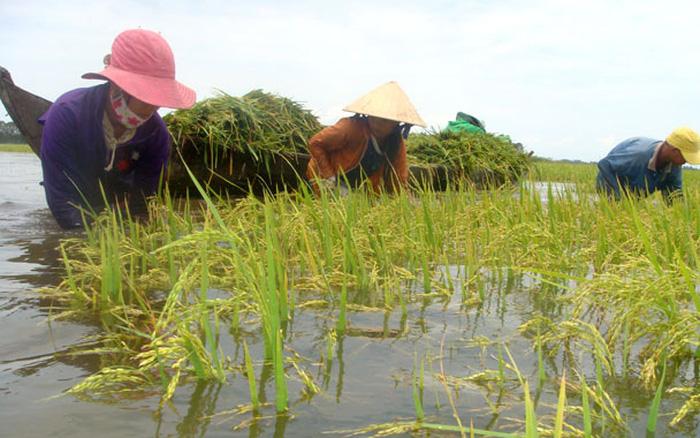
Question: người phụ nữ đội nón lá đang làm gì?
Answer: đang gặt lúa